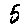
Label: 5